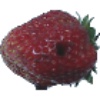
Label: strawberry_wedge